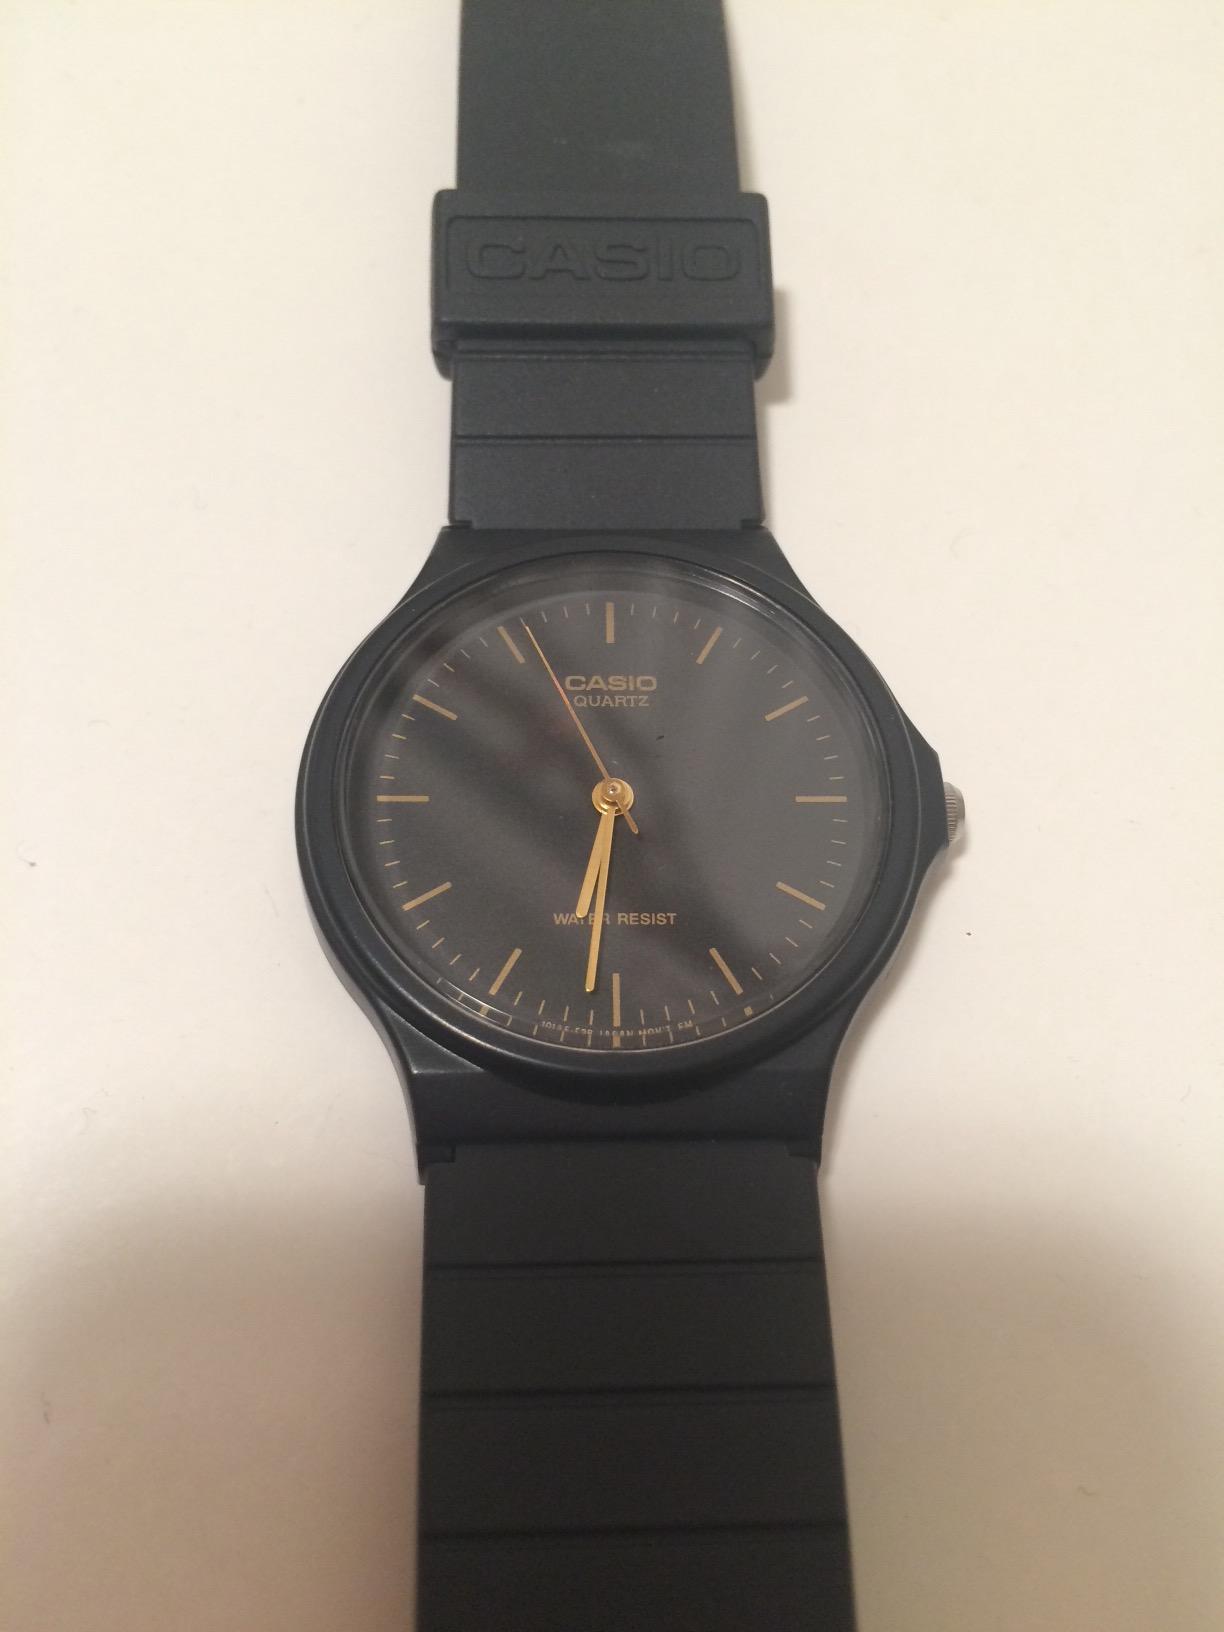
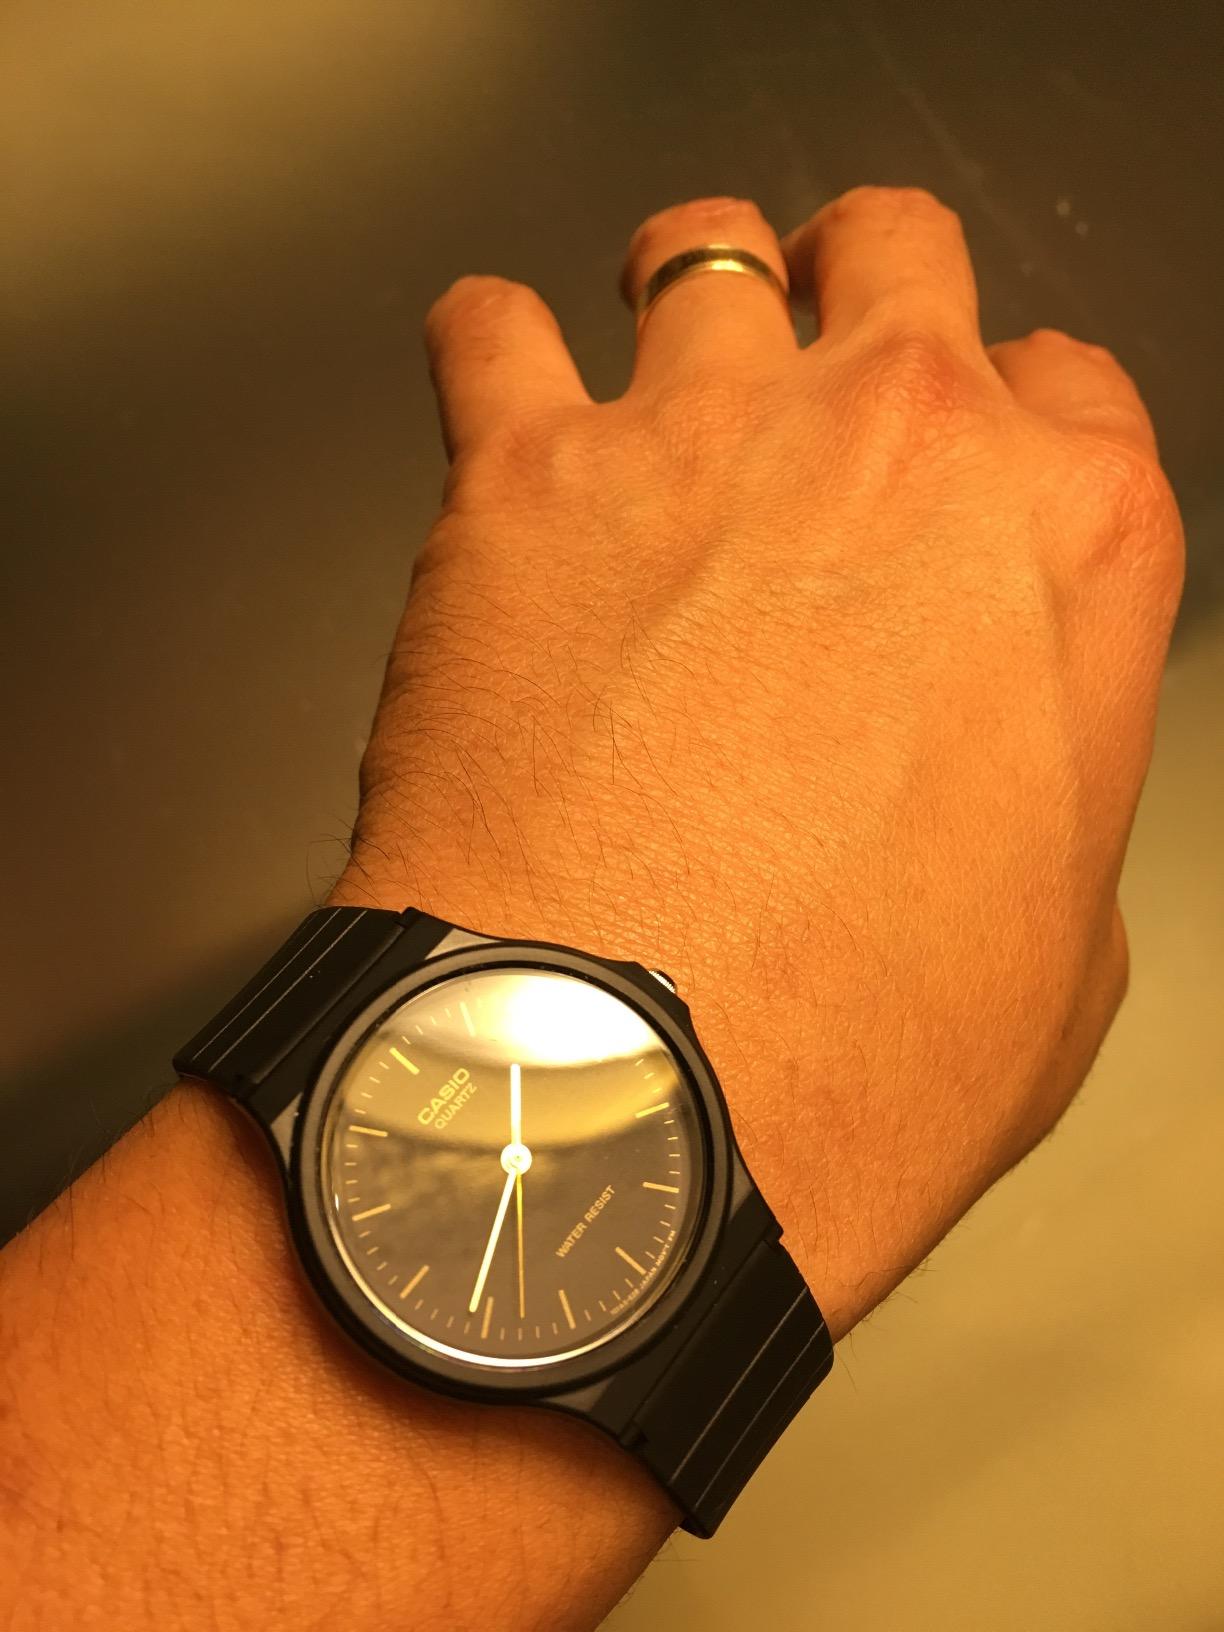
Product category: accessories_watch
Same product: yes